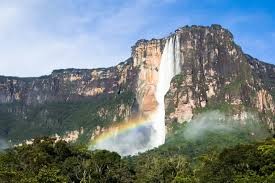
Landmark: Angel Falls